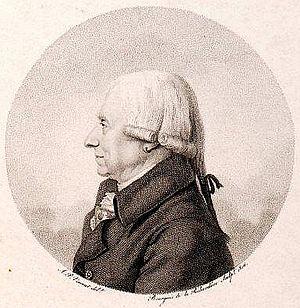
Cet article présente la liste des membres de l'Académie française, rangée par ordre chronologique de leur élection à chaque fauteuil. Cette liste est précédée d'une liste réduite portant uniquement sur les membres actuels et présentée successivement selon quatre modes de rangement : par ordre alphabétique, par numéro de fauteuil, par date d'élection et par date de naissance.
Pierre Laujon, né le 13 janvier 1727 à Paris où il est mort le 13 juillet 1811, est un goguettier, poète, chansonnier et auteur dramatique français.